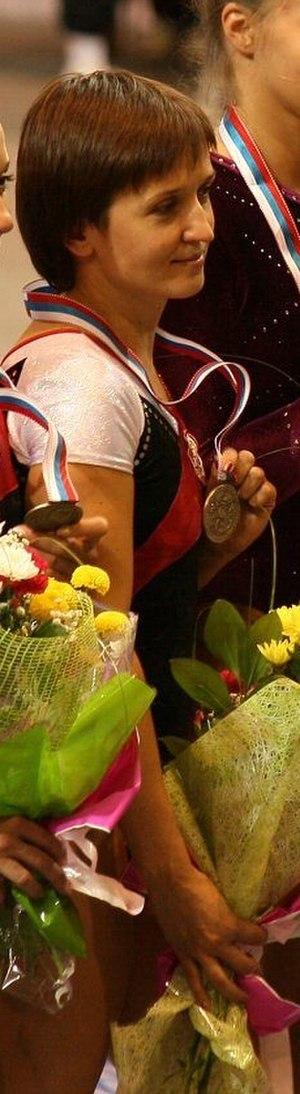
Natalia Tchernova (Russie)
Natalia Aleksandrovna Tchernova est une gymnaste trampoliniste russe née le 6 mars 1976 à Krasnodar.
Irina Vladimirovna Karavaeva, appelée quelquefois simplement Ira Karavaeva, est une gymnaste trampoliniste russe née le 18 mai 1975 à Krasnodar. Elle est la première championne olympique féminine de l'histoire du trampoline et a remporté 6 titres aux championnats d'Europe de trampoline et 11 titres aux championnats du monde de trampoline. En médailles individuelles, elle est la plus médaillée aux championnats du monde et d'Europe dissociés comme confondus.